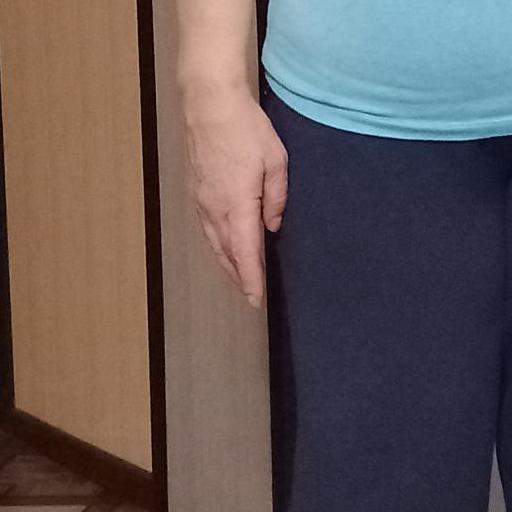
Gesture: no_gesture